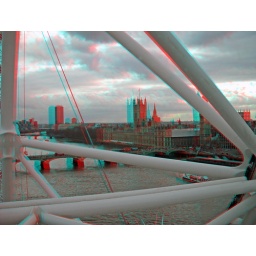
On the London Eye SE1 in anaglyph 3D red blue / cyan glasses